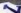
Number: 7